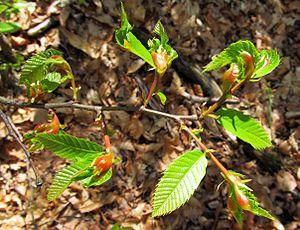
Galles de Dryocosmus kuriphilus sur châtaignier (Borgo d'Ale, VC, Italie)
Le cynips du châtaignier, appelé aussi chalcide du châtaignier, est un micro-hyménoptère ravageur parasite majeur du châtaignier.